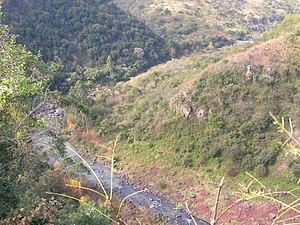
L'Afrique du Sud occupe toute la partie australe de l'Afrique. Son littoral couvre plus de 2 850 km allant de la frontière désertique avec la Namibie sur l'Océan Atlantique à l'ouest, jusqu'à la frontière avec le Mozambique sur l'Océan Indien au nord-est. La zone côtière inférieure est étroite sur une grande partie de cette surface, cédant la place à un escarpement montagneux qui sépare la côte du plateau élevé. À certains endroits, notamment dans la province du KwaZulu-Natal, à l'est, une plus longue distance sépare la côte de l'escarpement. Bien que la majeure partie du pays soit classée comme semi-aride, le climat et la topographie varient considérablement.